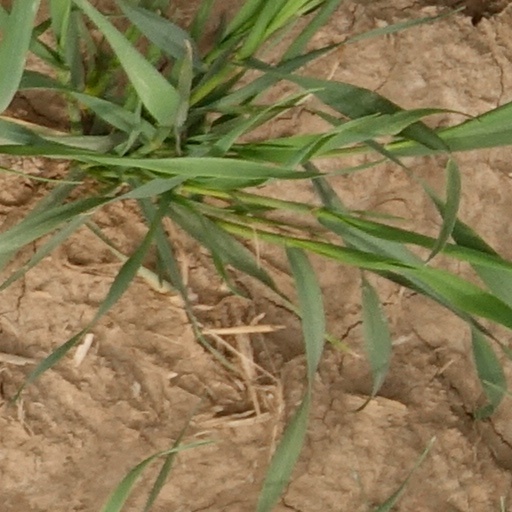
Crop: wheat